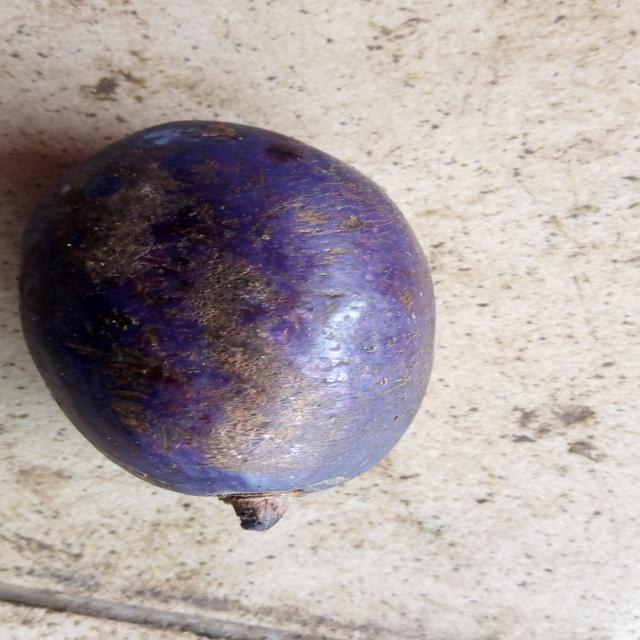
Plum grade: unaffected